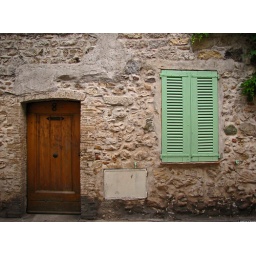
20090921_64 Door and green window shutters in Antibes, France